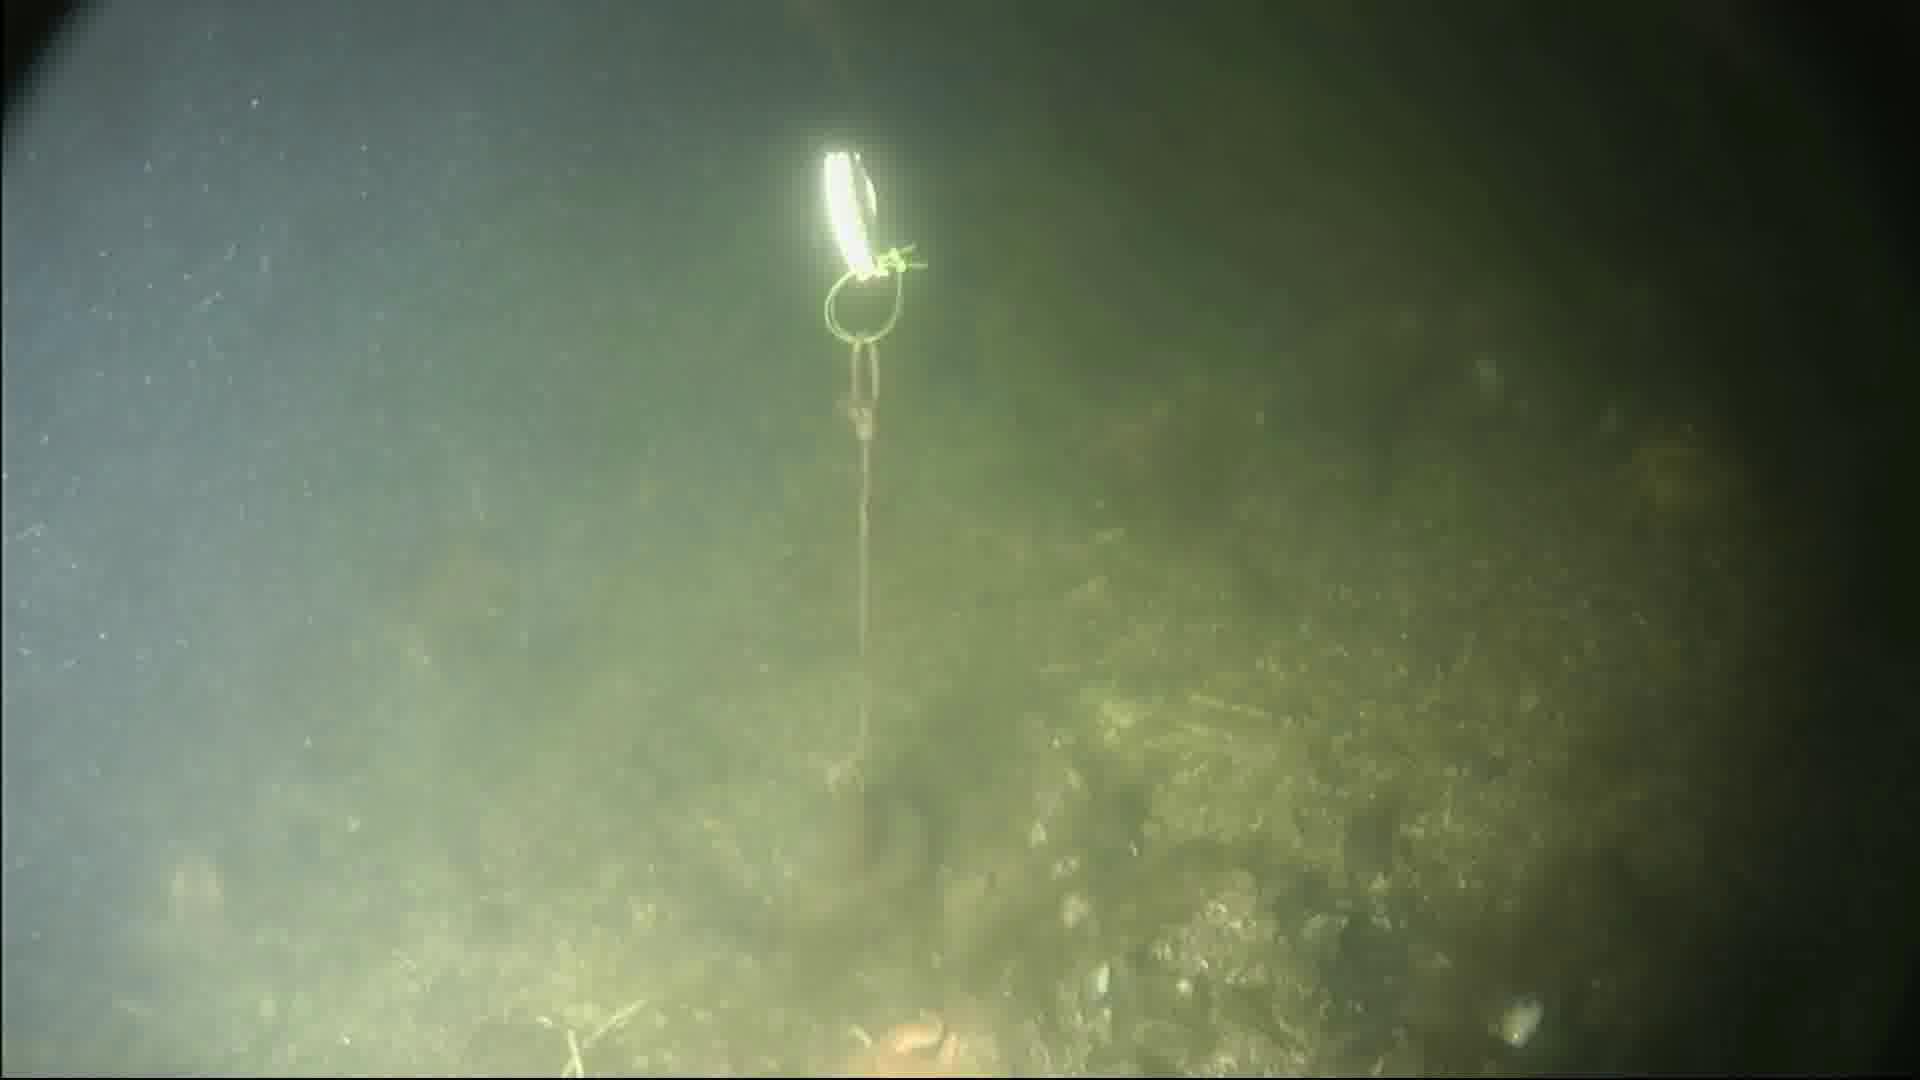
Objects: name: fish
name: starfish
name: crab